Epistle to Philemon

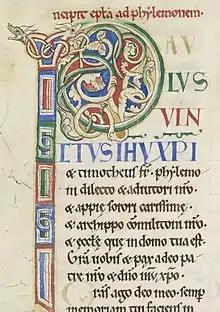
Beginning of Philemon in the Rochester Bible (12th century), starting with , "Paul, a prisoner of Jesus Christ…"

As a background to his specific plea for Onesimus, Paul clarifies his intentions and circumstances. Although he has the boldness to command Philemon to do what would be right in the circumstances, he prefers to base his appeal on his knowledge of Philemon's love and generosity. He also describes the affection he has for Onesimus and the transformation that has taken place with Onesimus's conversion to the Christian faith. Where Onesimus was "useless", now he is "useful" – a wordplay, as Onesimus means "useful". Paul indicates that he would have been glad to keep Onesimus with him, but recognised that it was right to send him back. Paul's specific request is for Philemon to welcome Onesimus as he would welcome Paul, namely as a Christian brother. He offers to pay for any debt created by Onesimus' departure and expresses his desire that Philemon might refresh his heart in Christ.